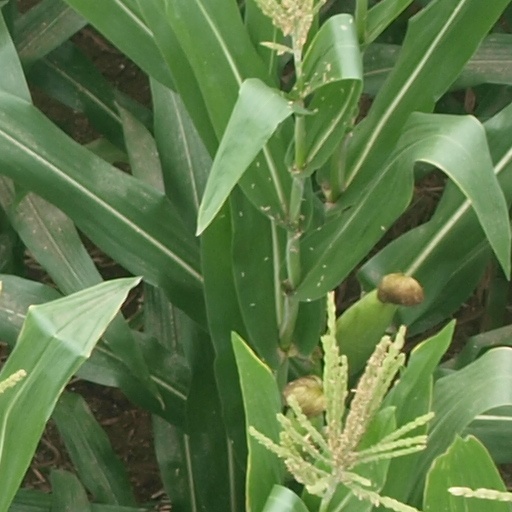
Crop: maize; corn